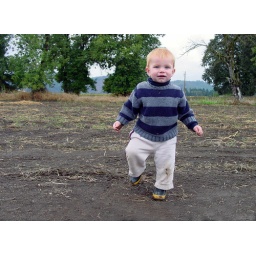
boy in field